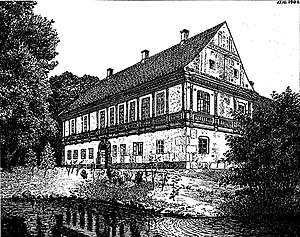
Brejninggaard
Brejninggaard i 1902.
Brejninggaard i Brejning Sogn ved Spjald i Vestjylland, midt mellem byerne Ringkøbing, Skjern, Herning og Holstebro.
Brejninggaard er en gammel herregård i Brejning Sogn ved Spjald i Vestjylland, midt mellem Ringkøbing, Skjern, Herning og Holstebro. Den er efterskole i dag.